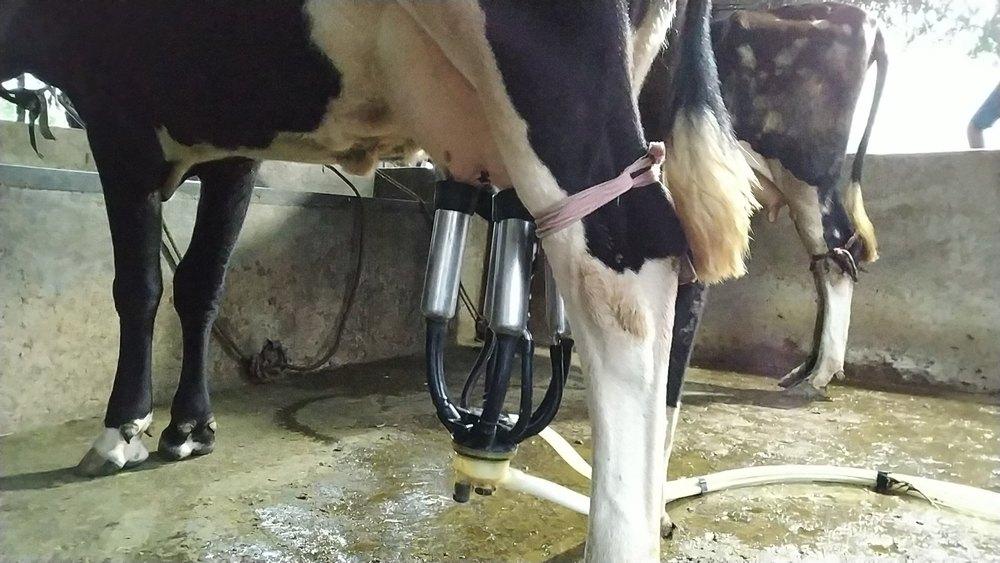
Huku naona ya kwamba kuna ng'ombe wawili wa maziwa hao ng'ombe wanakamuliwa na mashine ya stima ,inaonekana kuwa ng'ombe hao wanahali njema na ubora wa afya.